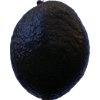
Label: black_avocado